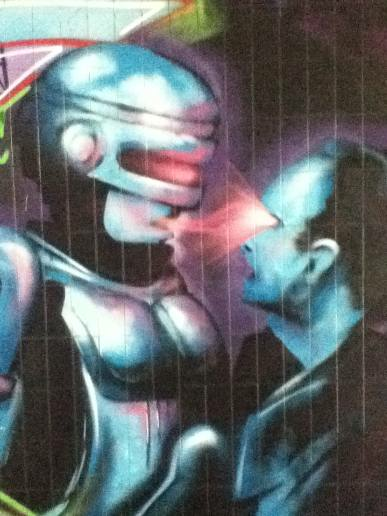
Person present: No